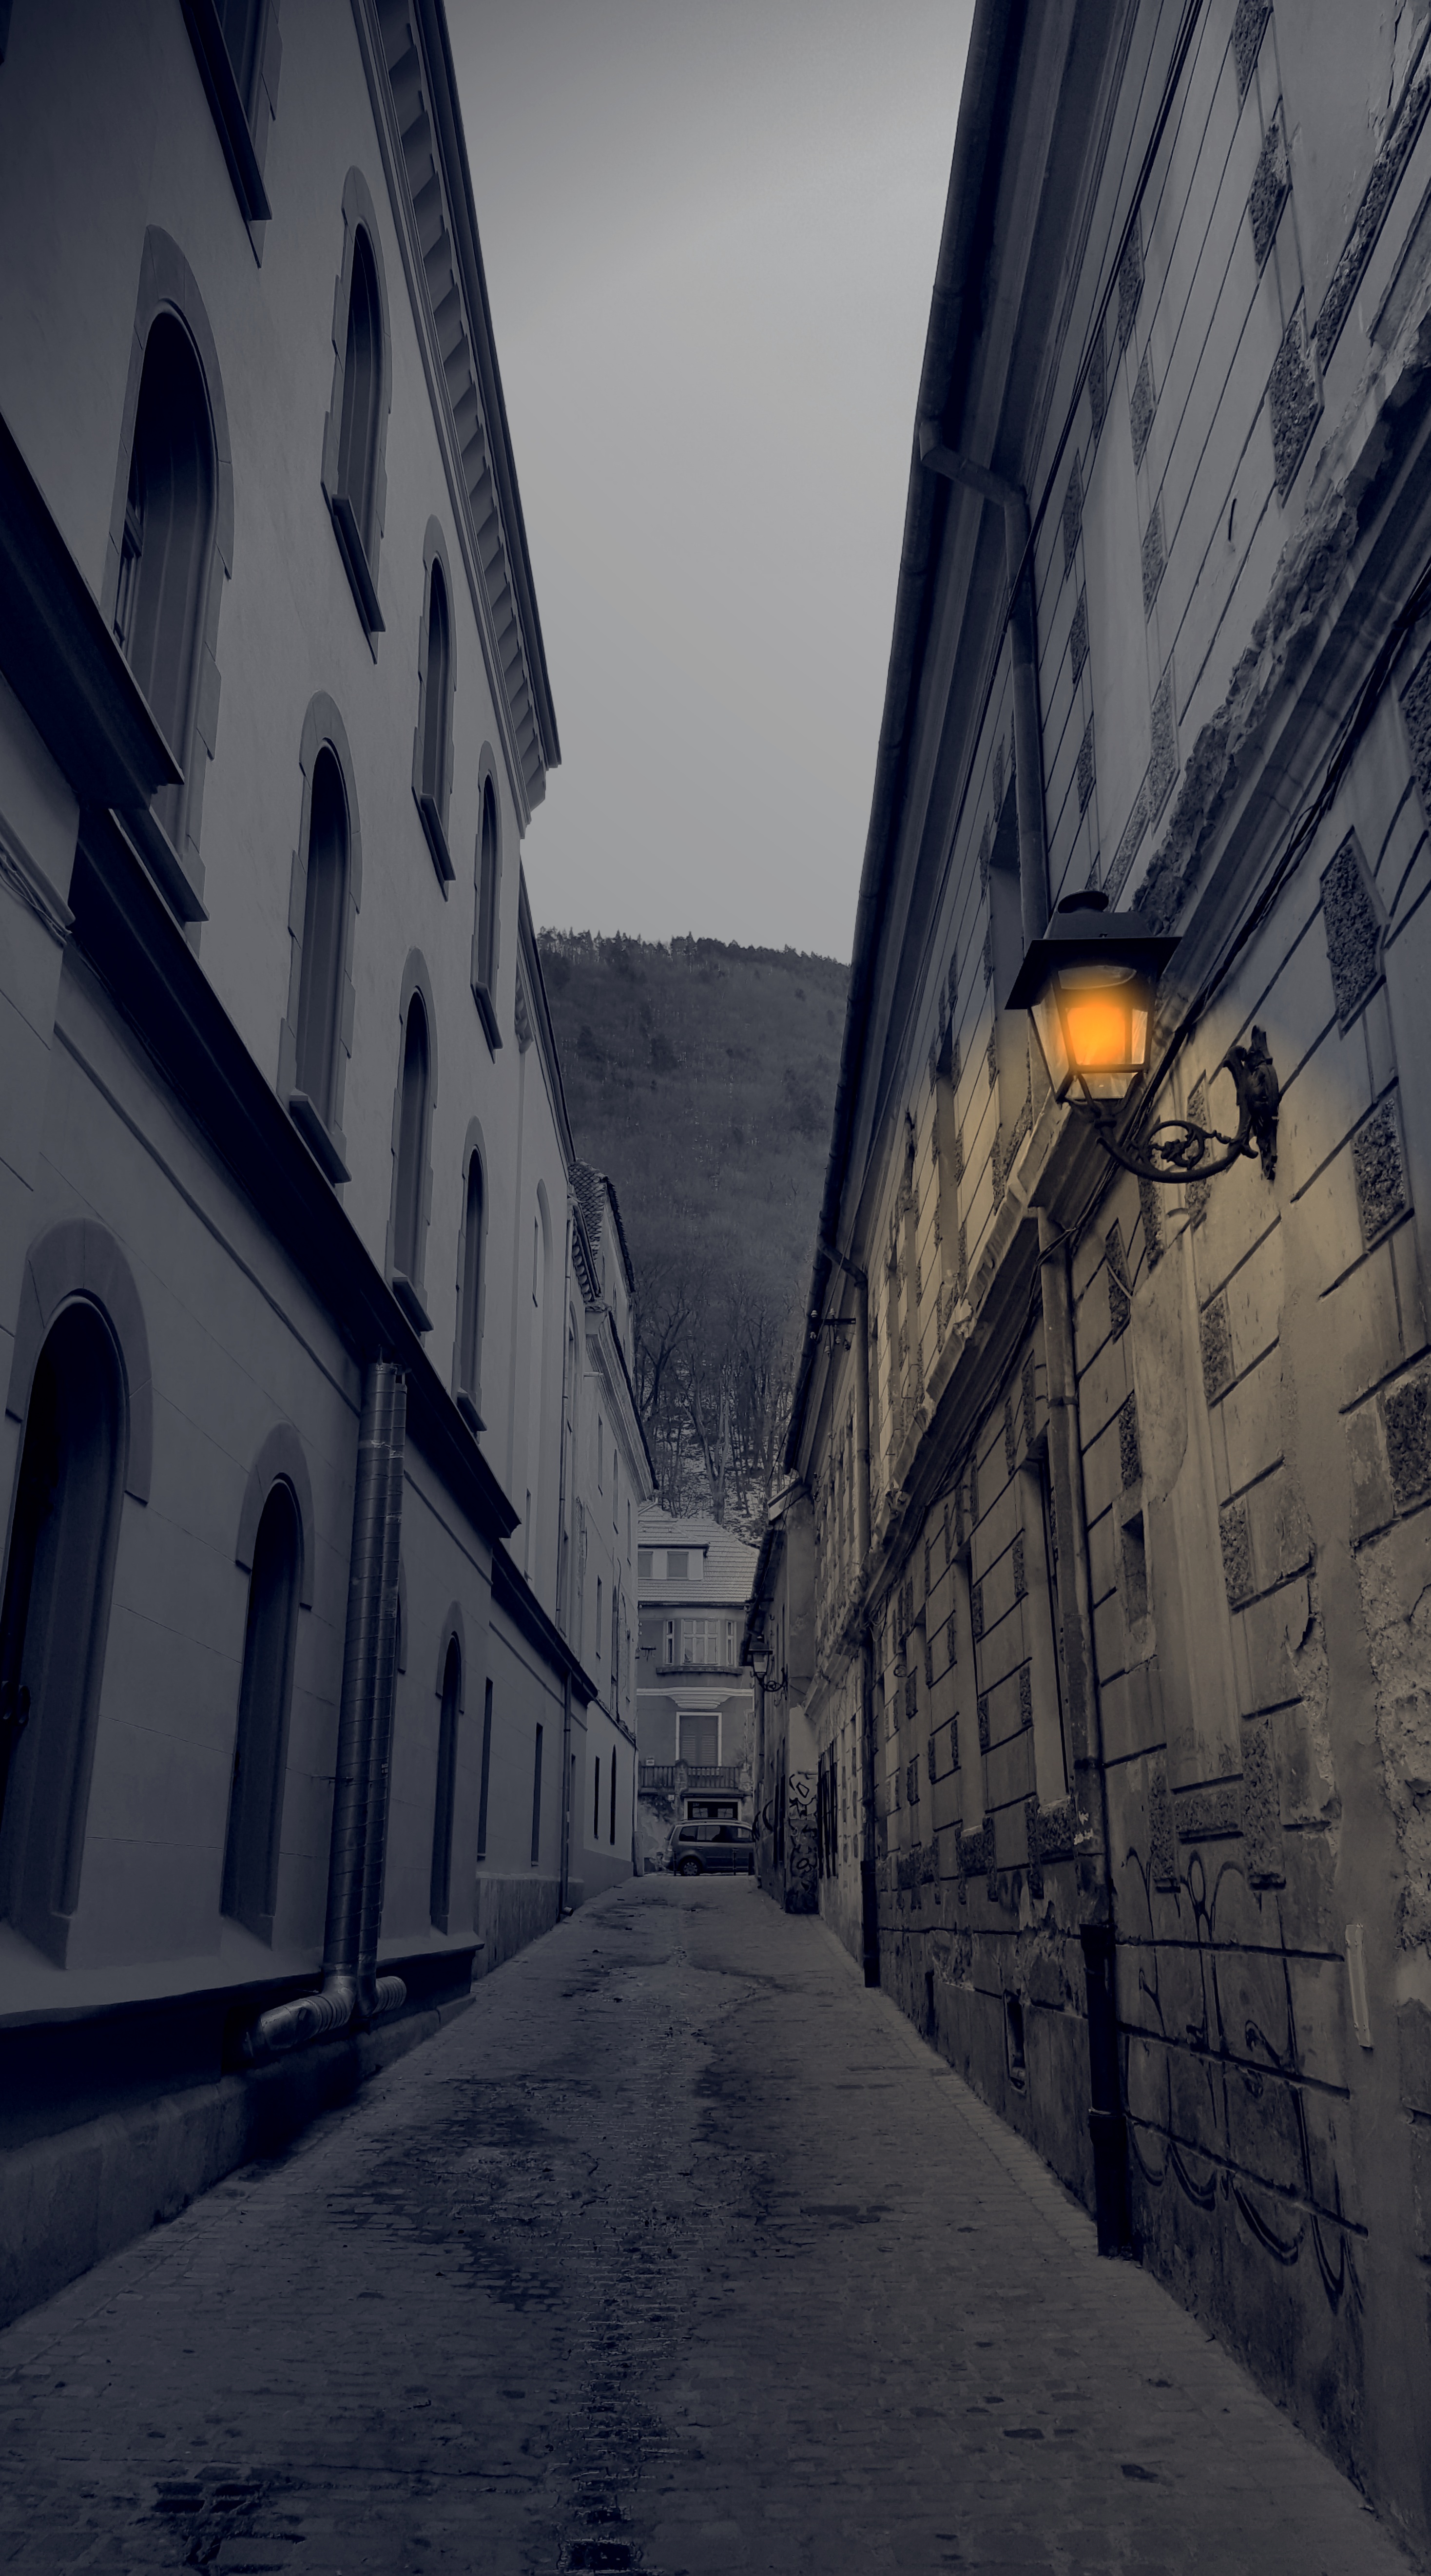
mountain, snow, winter, light, black and white, architecture, road, white, street, night, vintage, old, alley, city, wall, rustic, cityscape, dark, walk, lantern, weather, darkness, blue, black, monochrome, lane, season, old town, narrow street, buildings, windows, infrastructure, culture, history, tradition, shape, romania, brasov, era, urban area, bohemian